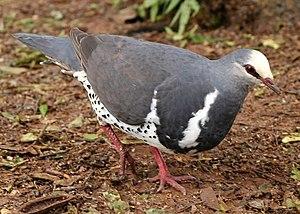
La Colombine wonga est une espèce d'oiseaux de la famille des Columbidae, l'unique représentante du genre Leucosarcia.
Ceci est une liste des oiseaux endémiques ou quasi-endémiques d'Australie.